List of Stranger Things characters

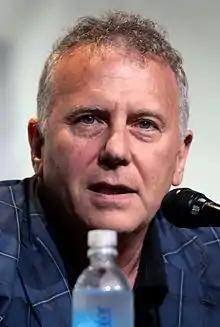
Paul Reiser

Dr. Sam Owens is a United States Department of Energy executive who replaces Brenner at Hawkins Laboratory. Owens is as committed to science research and stubborn as his predecessor, but much more empathetic to the residents of Hawkins Lab. Owens is in charge of studying and treating Will's lingering traumatic episodes from the Upside Down. He is fired from the lab at the end of season two after it is attacked by monsters at the Upside Down, and provides Hopper with a birth certificate for Eleven naming her Hopper's adopted daughter.